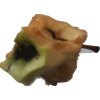
Label: apples